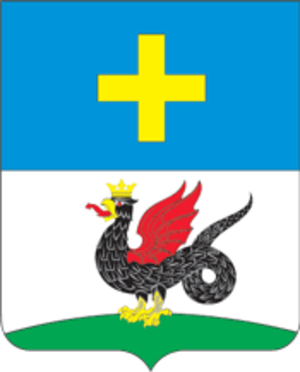
Le Zilant est une créature légendaire apparenté aux dragons et aux vouivres. Depuis 1730, il est le symbole de Kazan. Ce serpent ailé fait partie du folklore tatar et russe et est mentionné dans les légendes de la fondation de Kazan.
Kachira, est une ville de l'oblast de Moscou, en Russie. Sa population s'élevait à 40 213 habitants en 2014.